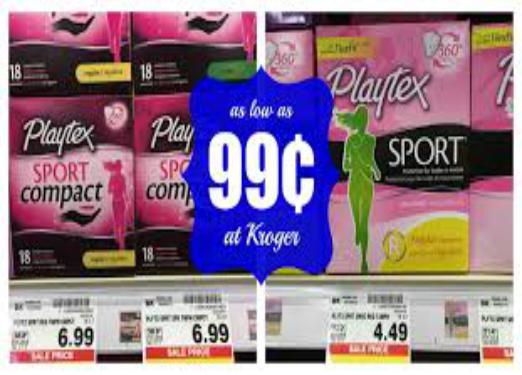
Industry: Necessities